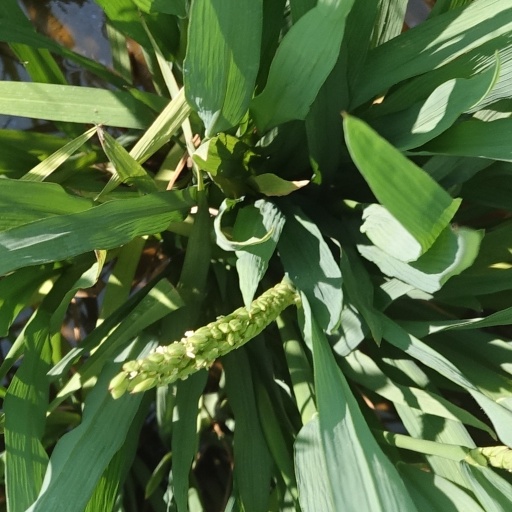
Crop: rice